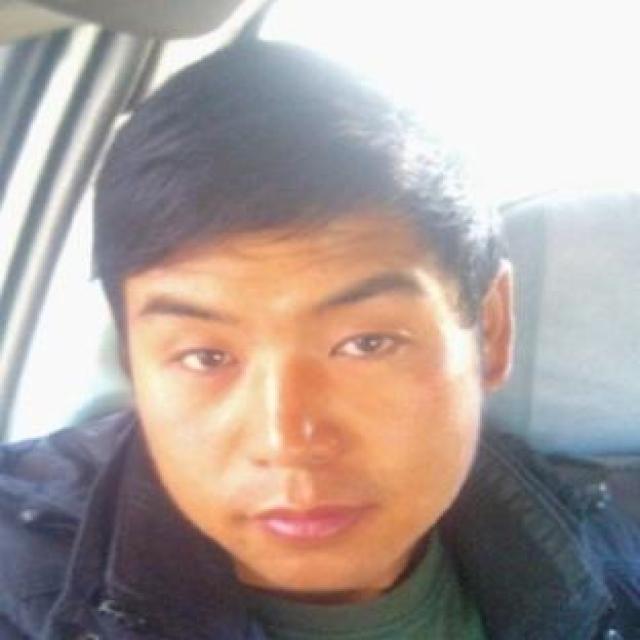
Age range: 21-44